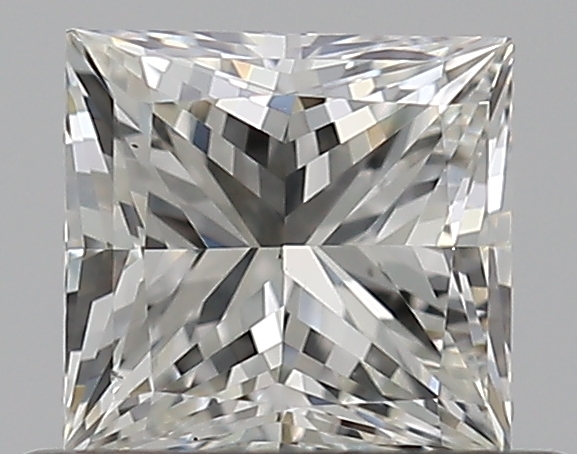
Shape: princess
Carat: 0.5
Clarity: VS2
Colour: I
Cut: VG
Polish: EX
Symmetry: GD
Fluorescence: F
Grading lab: GIA
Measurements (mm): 4.32 x 4.22 x 3.16